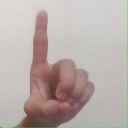
अक्षर: ड